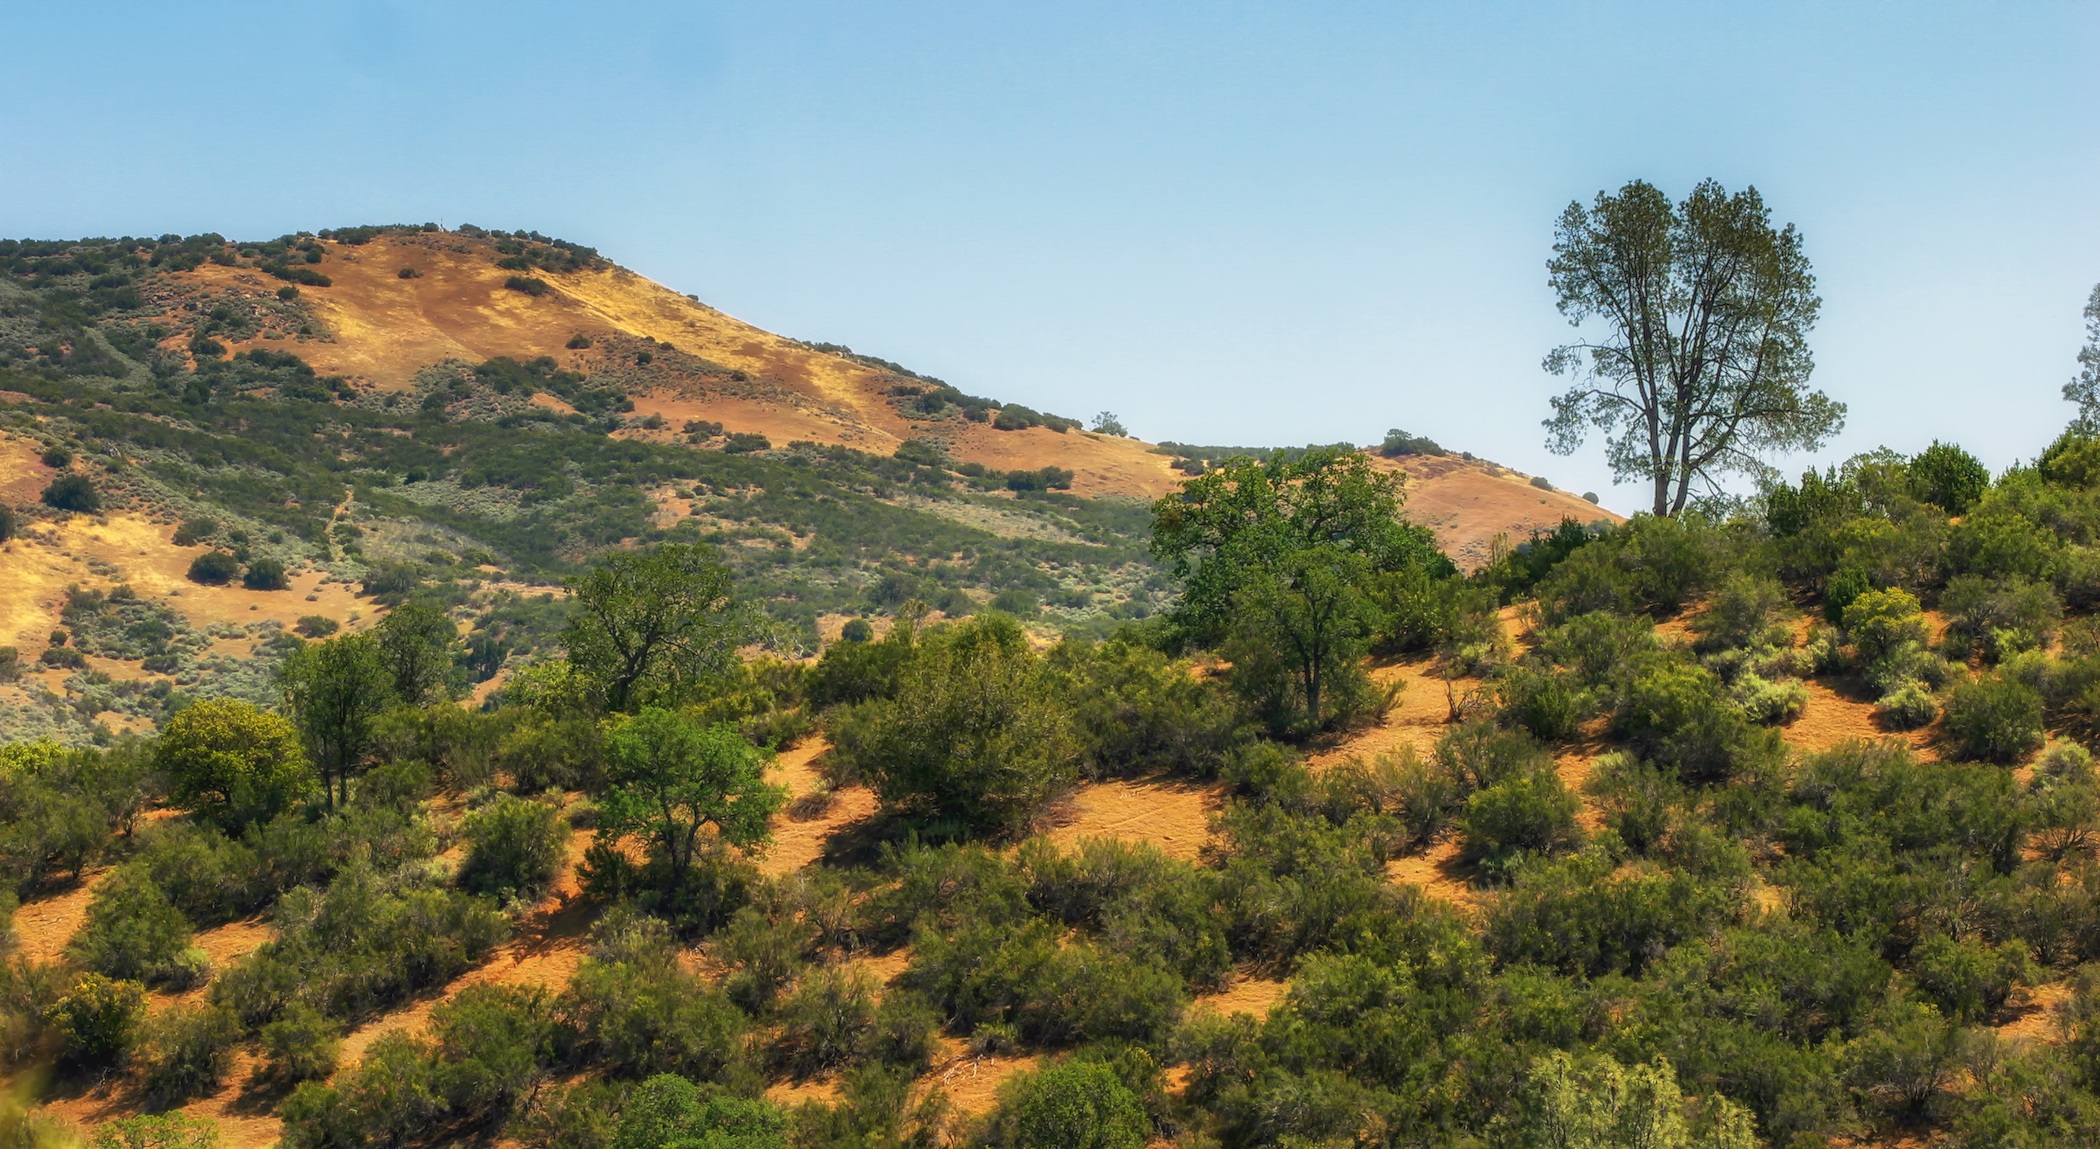
landscape, tree, nature, forest, wilderness, mountain, trail, meadow, countryside, leaf, hill, brush, valley, country, rural, scenic, autumn, california, ridge, trees, outside, mountains, vegetation, bushes, plateau, habitat, ecosystem, biome, natural environment, geographical feature, woody plant, mountainous landforms, del puerto canyon